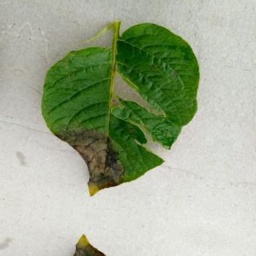
Etiqueta: Late Blight